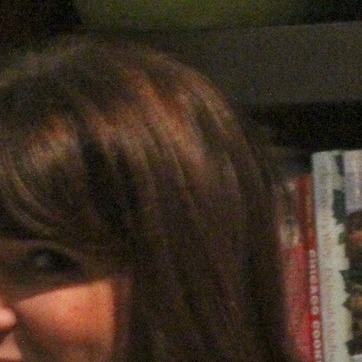
Material: hair